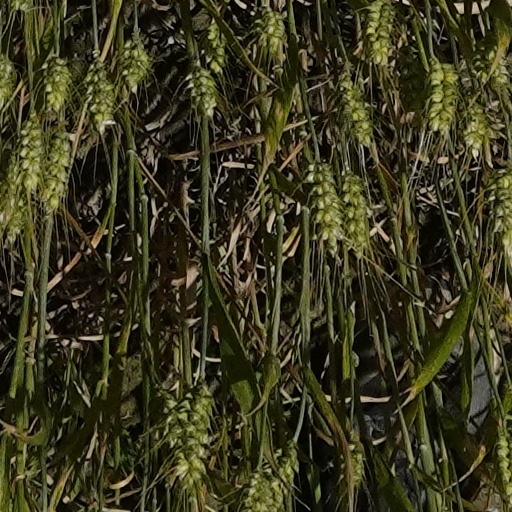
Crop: wheat